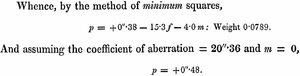
Le point médian, ou point milieu, est un signe typographique « · » semblable au point mais placé au-dessus de la ligne de base. Les usages les plus anciens remontent à l’épigraphie : il a servi, dans nombre d'écritures antiques, à séparer les mots. En latin et en grec, son utilisation, bien que fréquente, n’a jamais été systématique, et on a le plus souvent cantonné ce point séparateur de mots aux inscriptions en capitales. Voici un exemple :